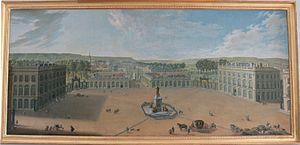
Place Stanislas à Nancy vers 1760. Artiste inconnu. Tableau dit «
La place Stanislas est une place appartenant à un ensemble urbain classique situé à Nancy, dans la région Lorraine, en France, qui est inscrit au patrimoine mondial de l'UNESCO. Voulue par le duc de Lorraine Stanislas Leszczyński, elle a été construite entre 1751 et 1755 sous la direction de l'architecte Emmanuel Héré. Son nom et sa statue centrale ont évolué au gré des bouleversements de l'histoire de France ; elle porte son nom actuel depuis 1831. Le guide Lonely Planet a élu la place Stanislas 4e plus belle place du monde.
Le château de Pange est une bâtisse du XVIIIᵉ siècle situé aux bords des eaux de la Nied française, à Pange dans le département français de la Moselle. Typique du classicisme, il comporte un corps de logis central au fronton triangulaire, flanqué de deux pavillons encadrant la façade sur la Nied. Une petite église datant du milieu du XIXᵉ siècle le jouxte et présente plusieurs vitraux anciens dignes d'intérêt.